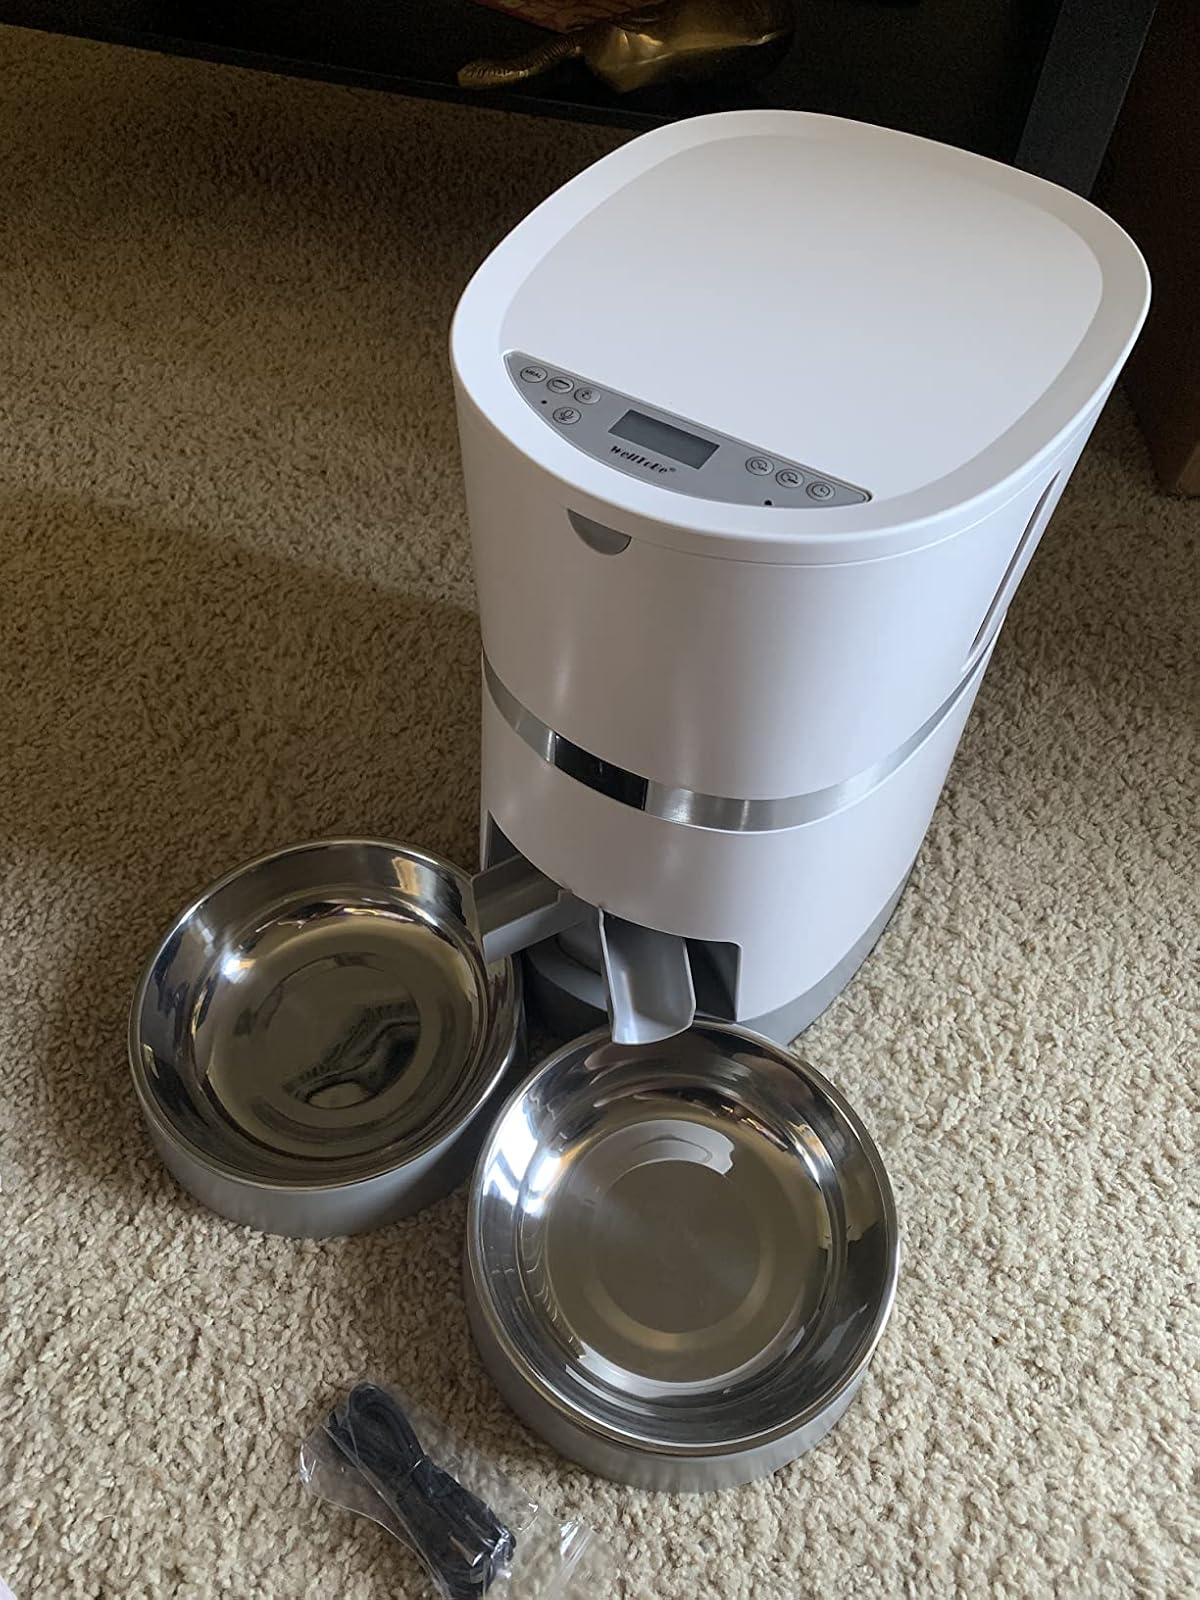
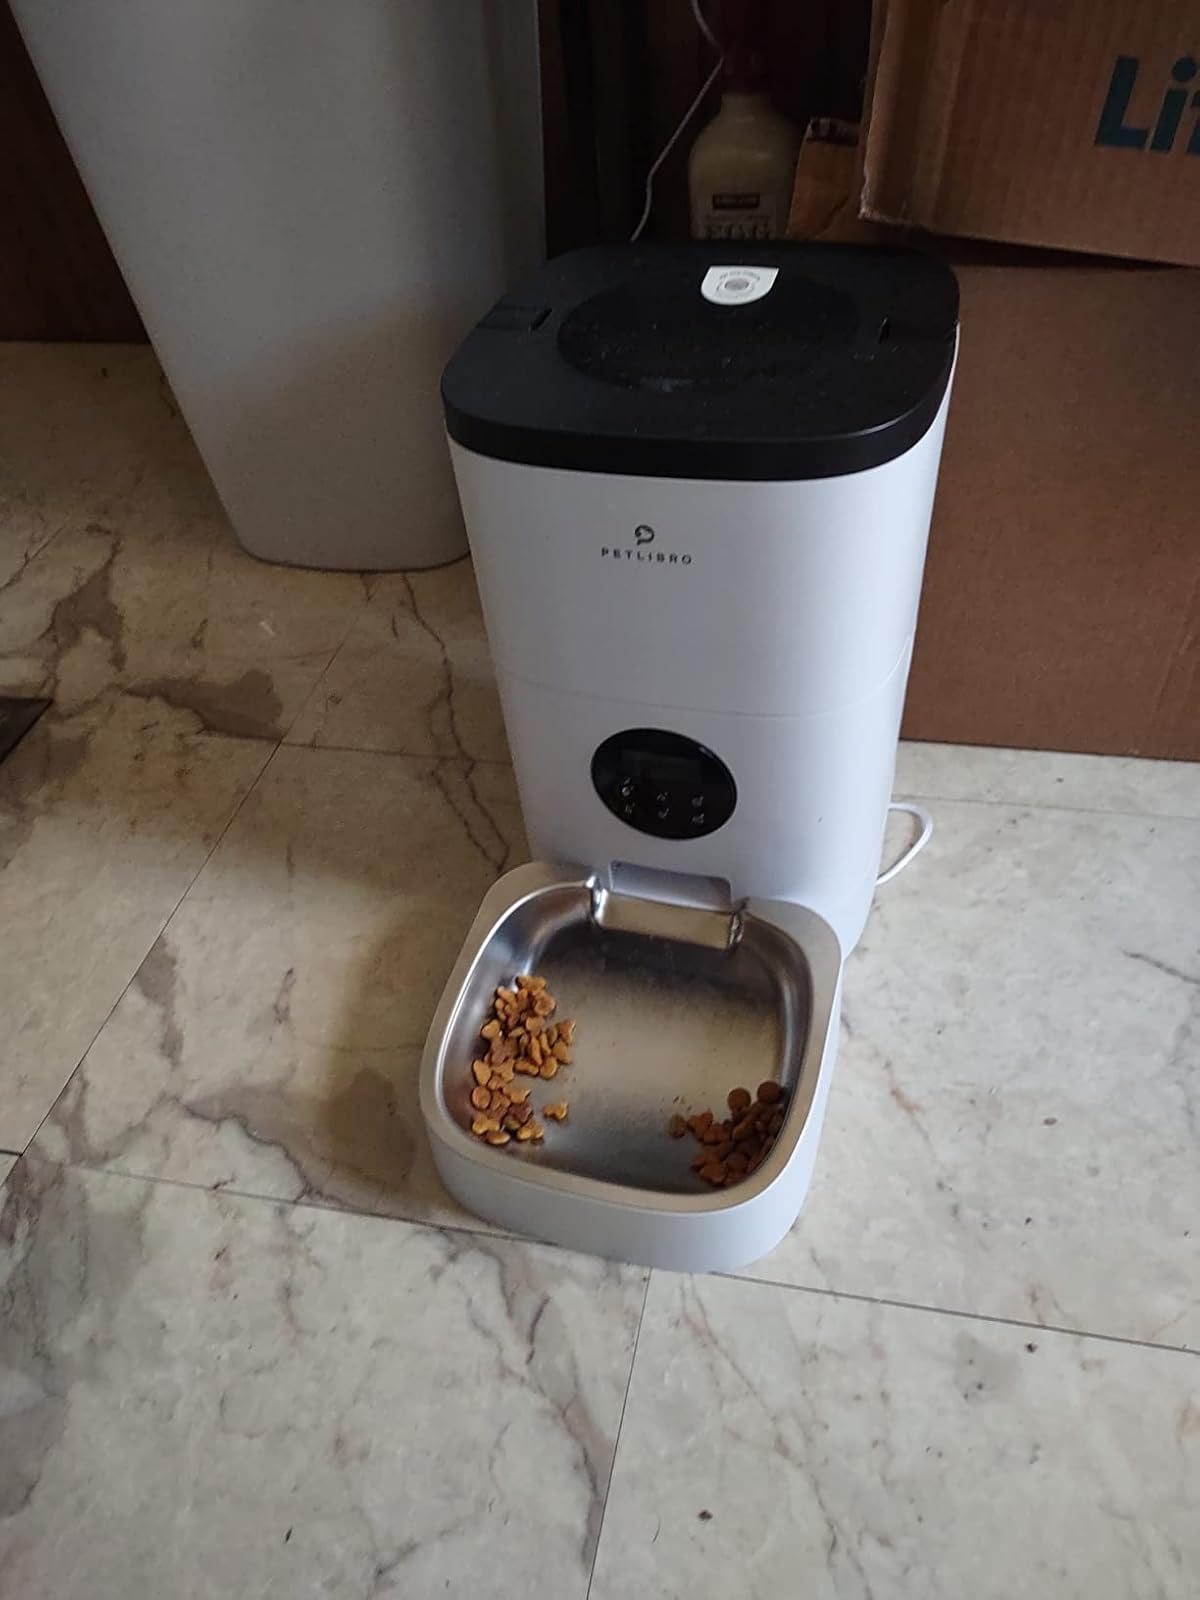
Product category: items_feeder
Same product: no